Shim Suk-hee

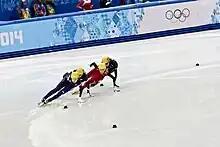
Shim Suk-hee in the 1000 m at the 2014 Winter Olympics

Shim went into her first Winter Olympics in Sochi with the declared aim of winning multiple gold medals. On 13 February 2014, she first competed in the 500 metres but surprisingly failed to advance out of the quarterfinals placing fourth in her heat. Experts believed her lack of experience under such pressure has hindered Shim from performing at her best.